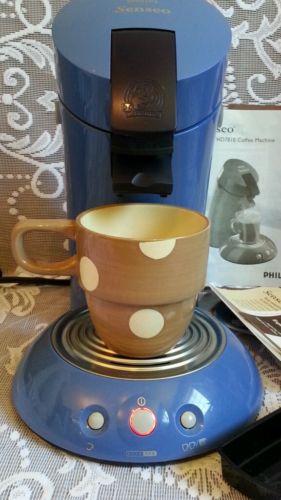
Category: coffee maker